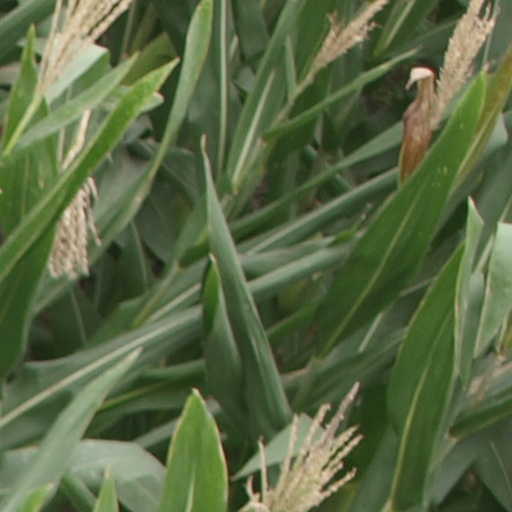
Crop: maize; corn